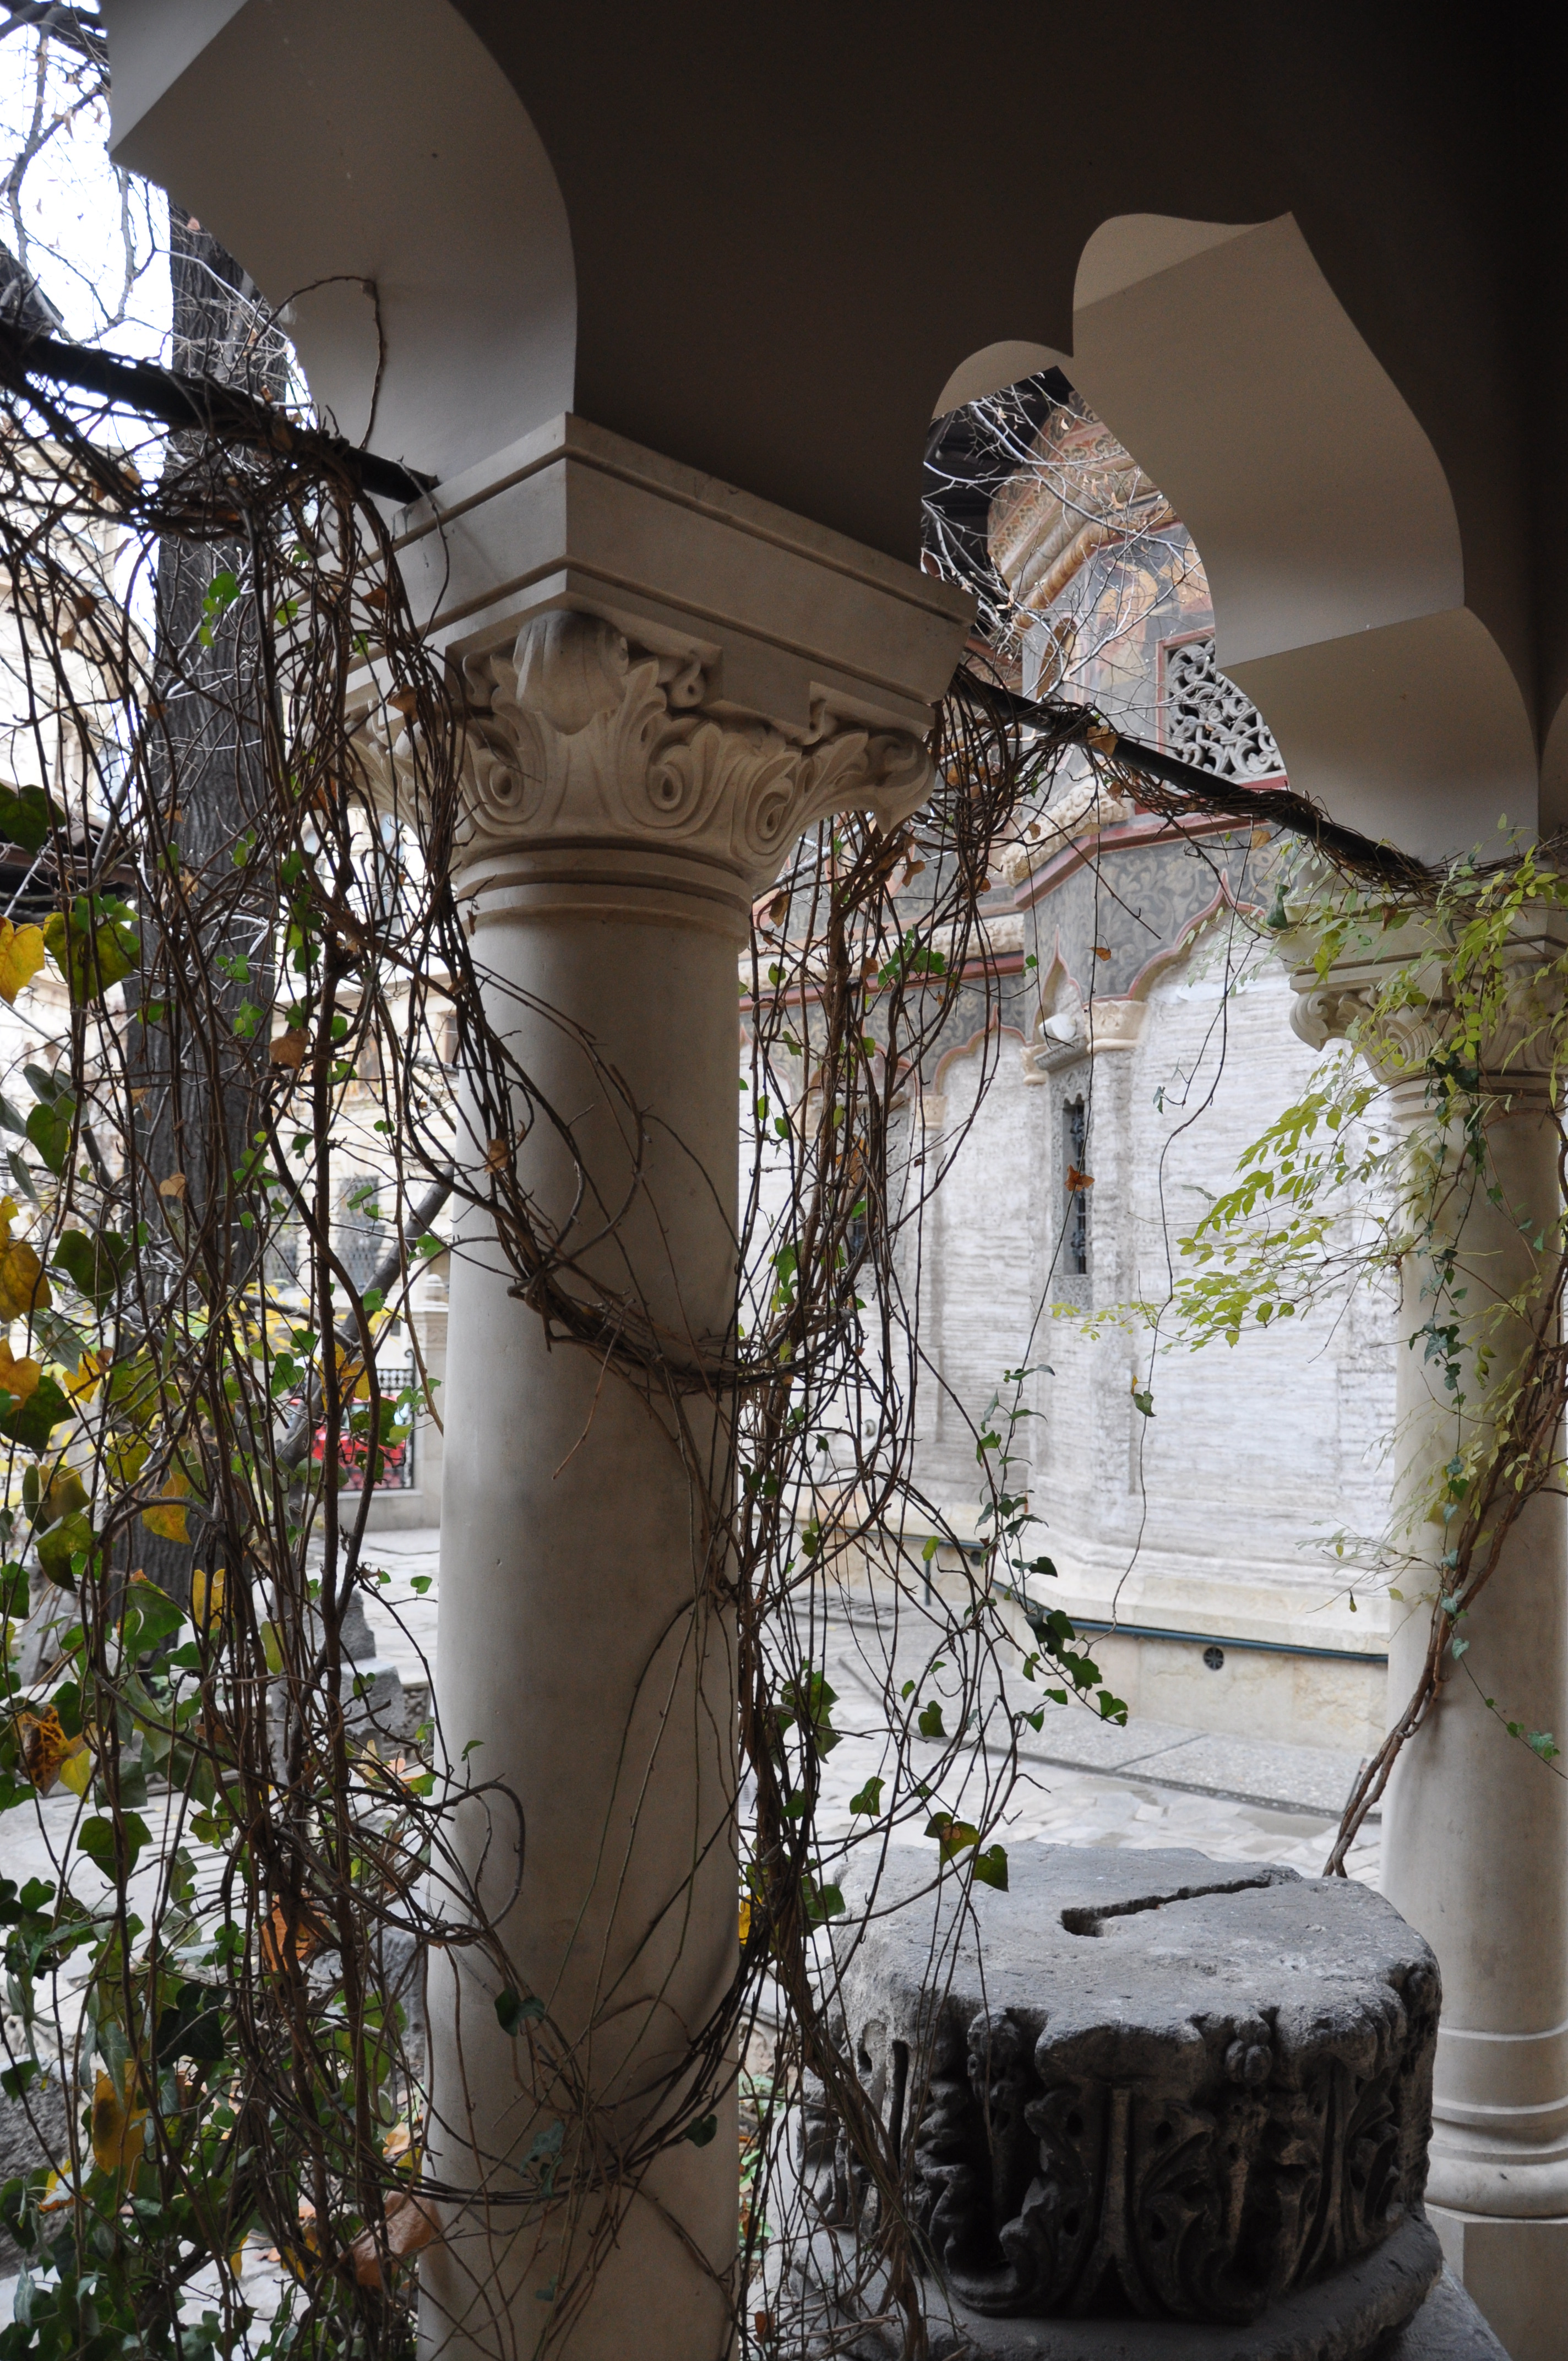
tree, branch, architecture, photography, house, flower, window, building, monument, photo, europe, spring, religion, church, christian, lighting, photos, sculpture, religious, free, art, de, monastery, churches, fotografie, christianity, romana, orthodox, eastern, romania, bucharest, convent, bor, biserica, arhitectura, orthodoxy, romanian, ortodoxa, patrimoniu, ortodox, manastirea, manastire, ortodoxia, ortodoxie, ecclesiastical, bisericeasc, cladire, edificiu, bucuresti, centrulvechi, lipscani, lmibiiaa19464, stavro, stavropoleos, brancovenesc, 1724, cre tinism, cre tin